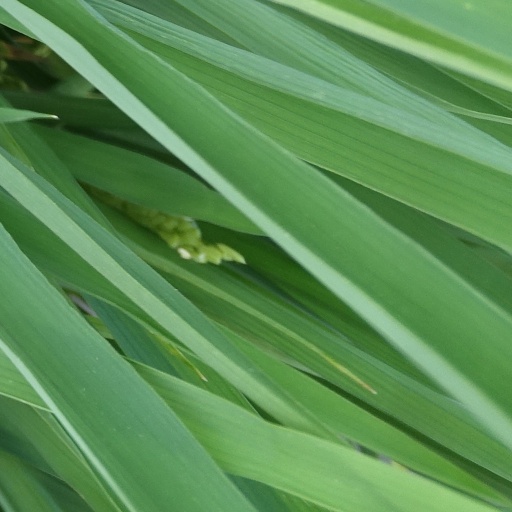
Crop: rice